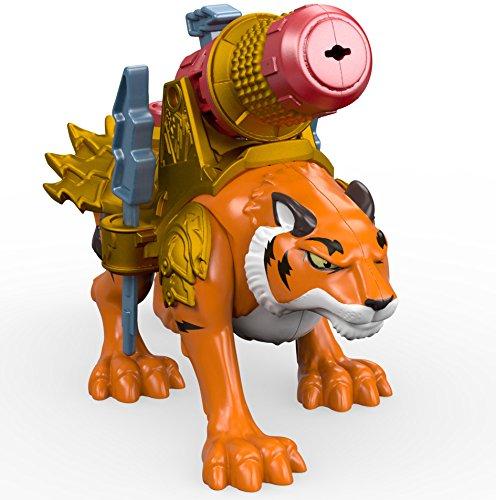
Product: Fisher-Price Imaginext DC Super Friends, Shazam! & Tiger
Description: Add SHAZAM and Tiger to other Imaginext DC Super friends figures, vehicles, and playsets for even more action-packed fun each sold separately and subject to availability.
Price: $33.00
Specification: ProductDimensions:3.9x7.9x6.7inches|ItemWeight:8.6ounces|ShippingWeight:12.6ounces|DomesticShipping:ItemcanbeshippedwithinU.S.|InternationalShipping:Thisitemisnoteligibleforinternationalshipping.LearnMore|ASIN:B01MA6BMSF|Itemmodelnumber:DTN07|Manufacturerrecommendedage:36months-8years